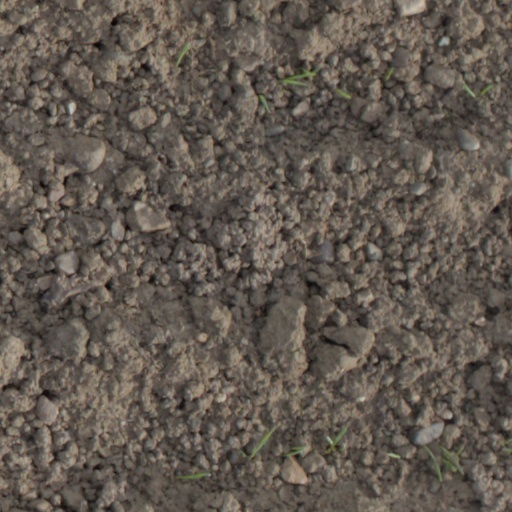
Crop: wheat